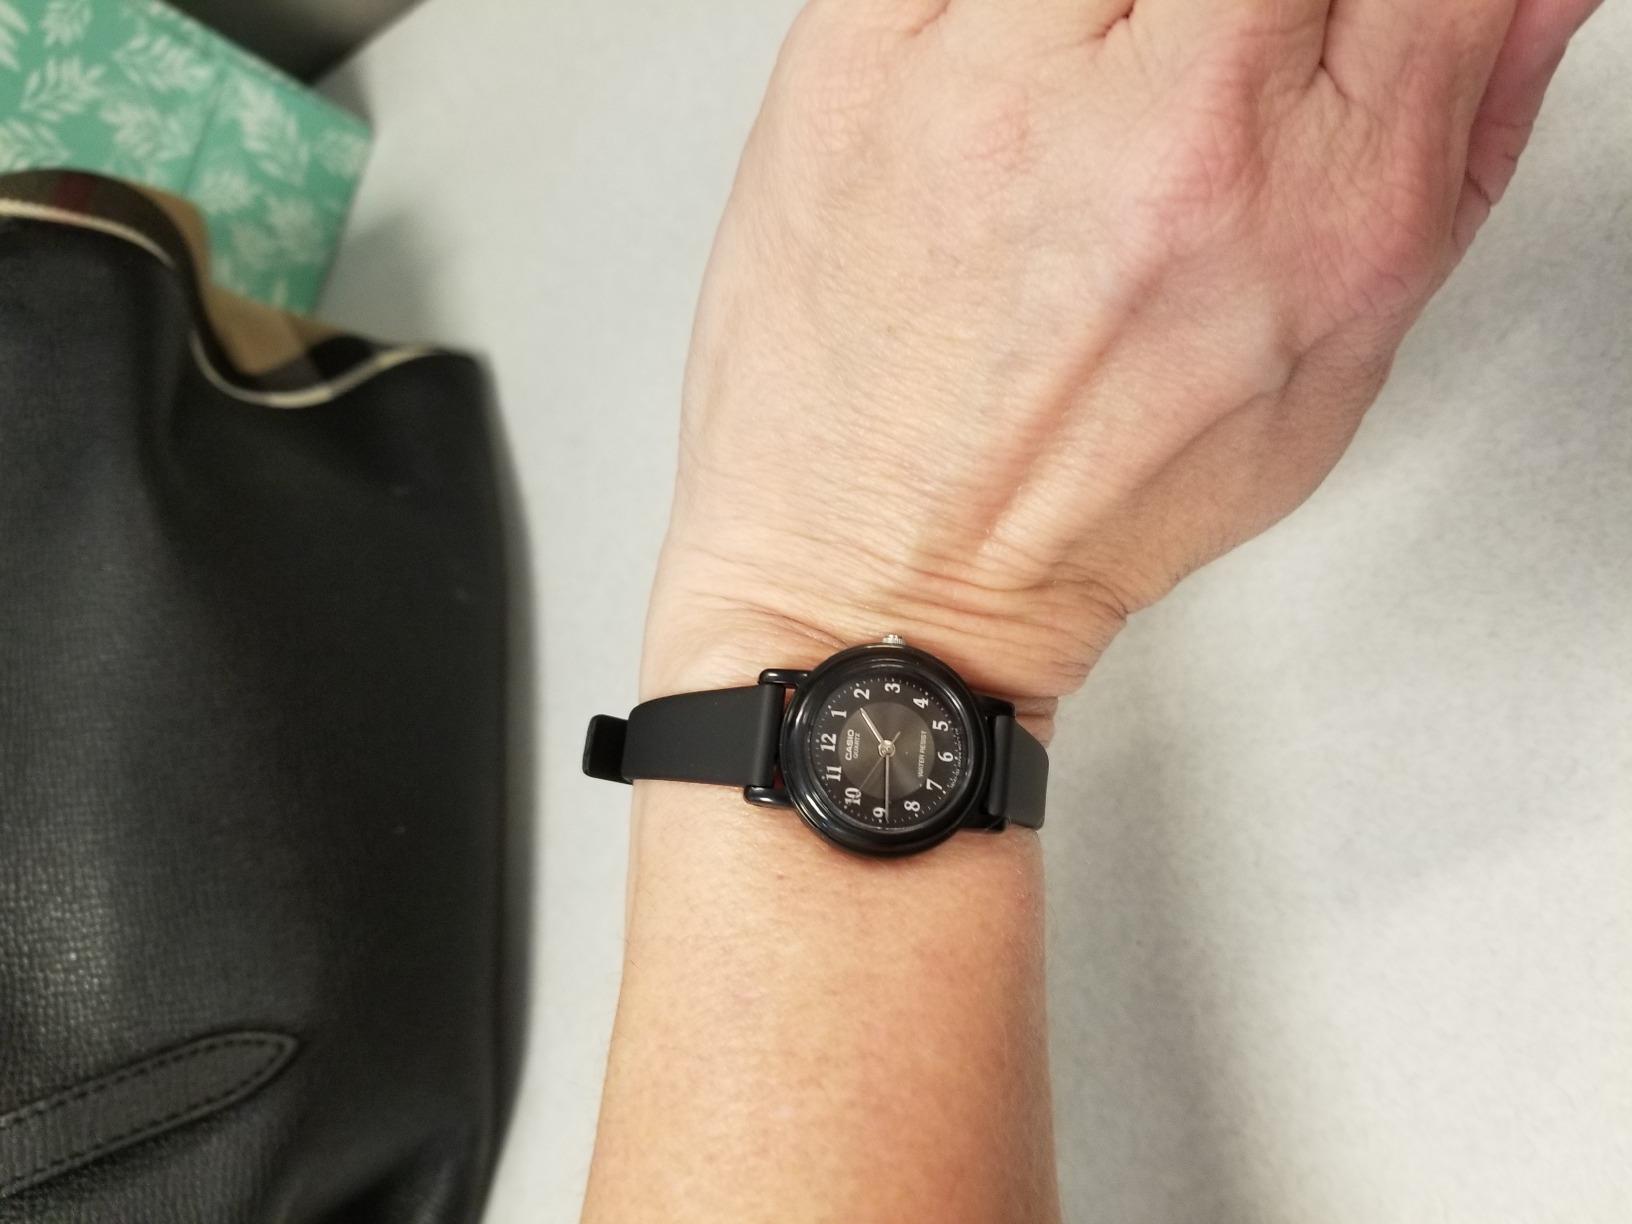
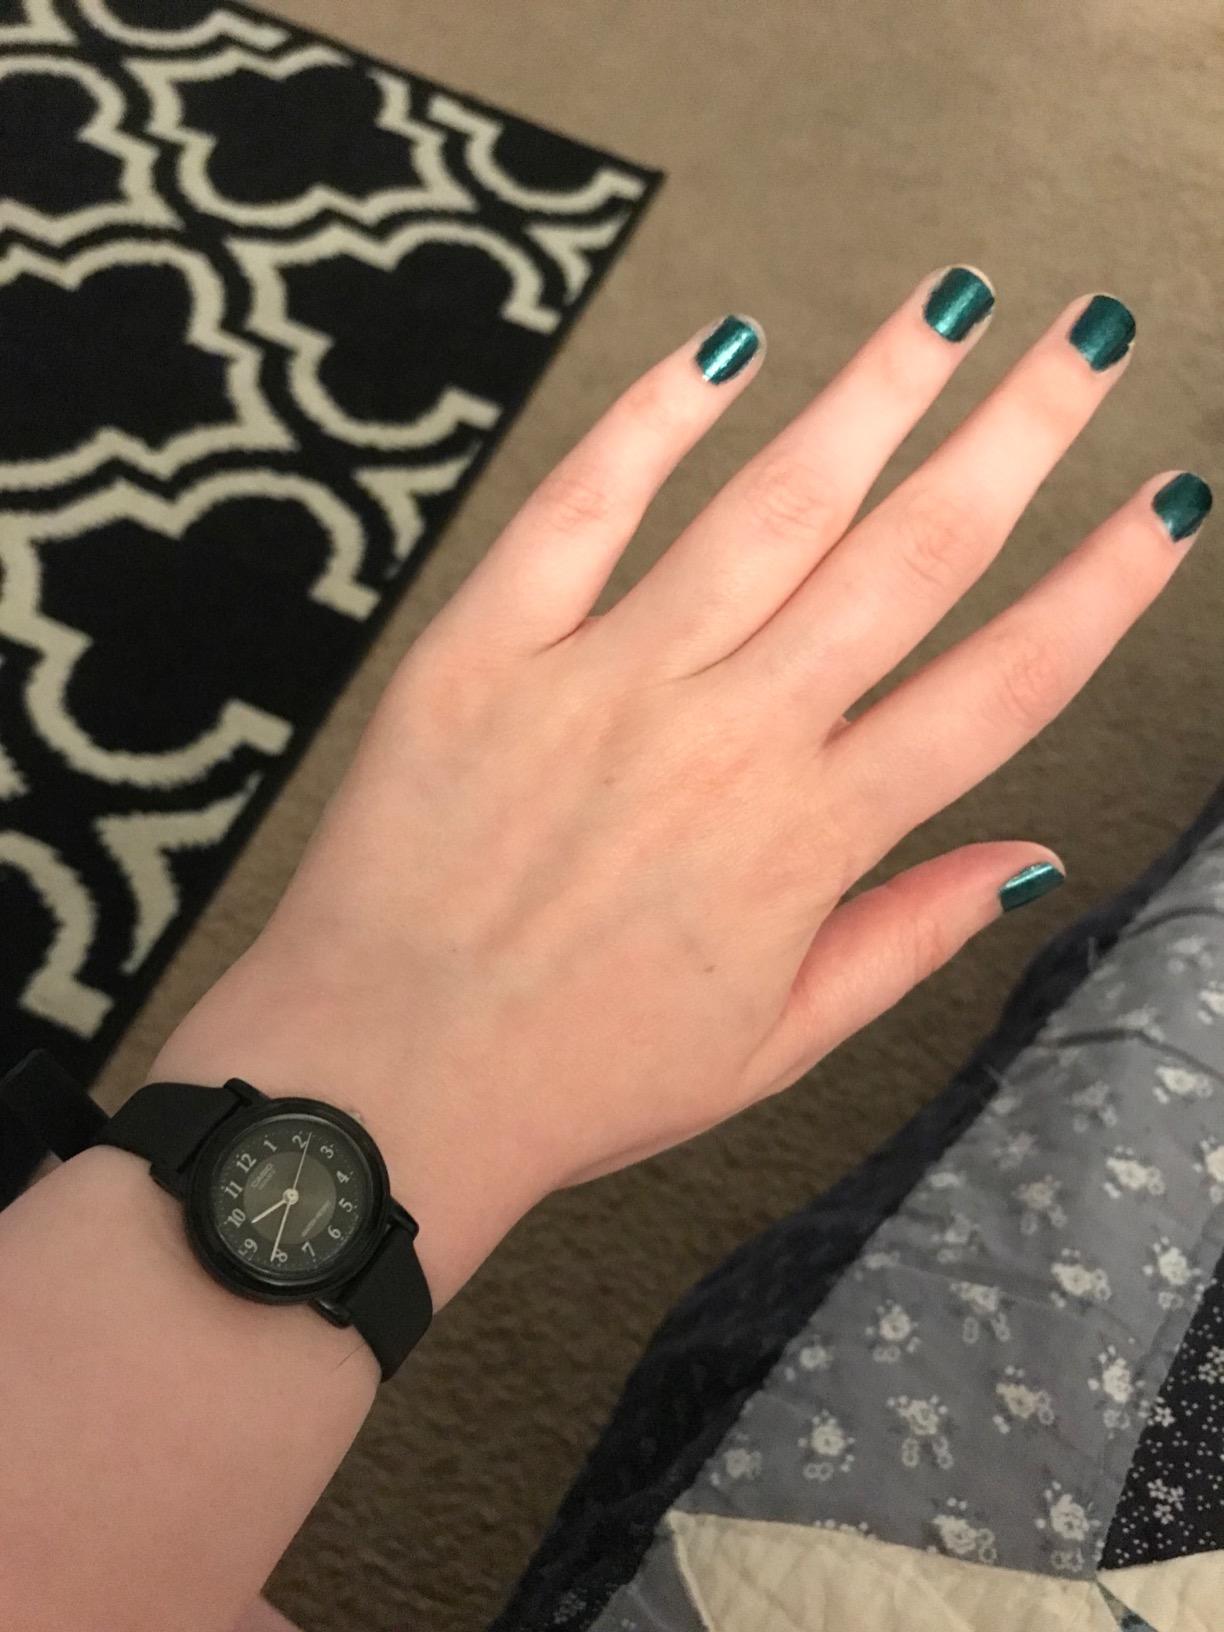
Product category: accessories_watch
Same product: yes